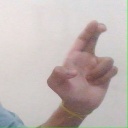
अक्षर: आ